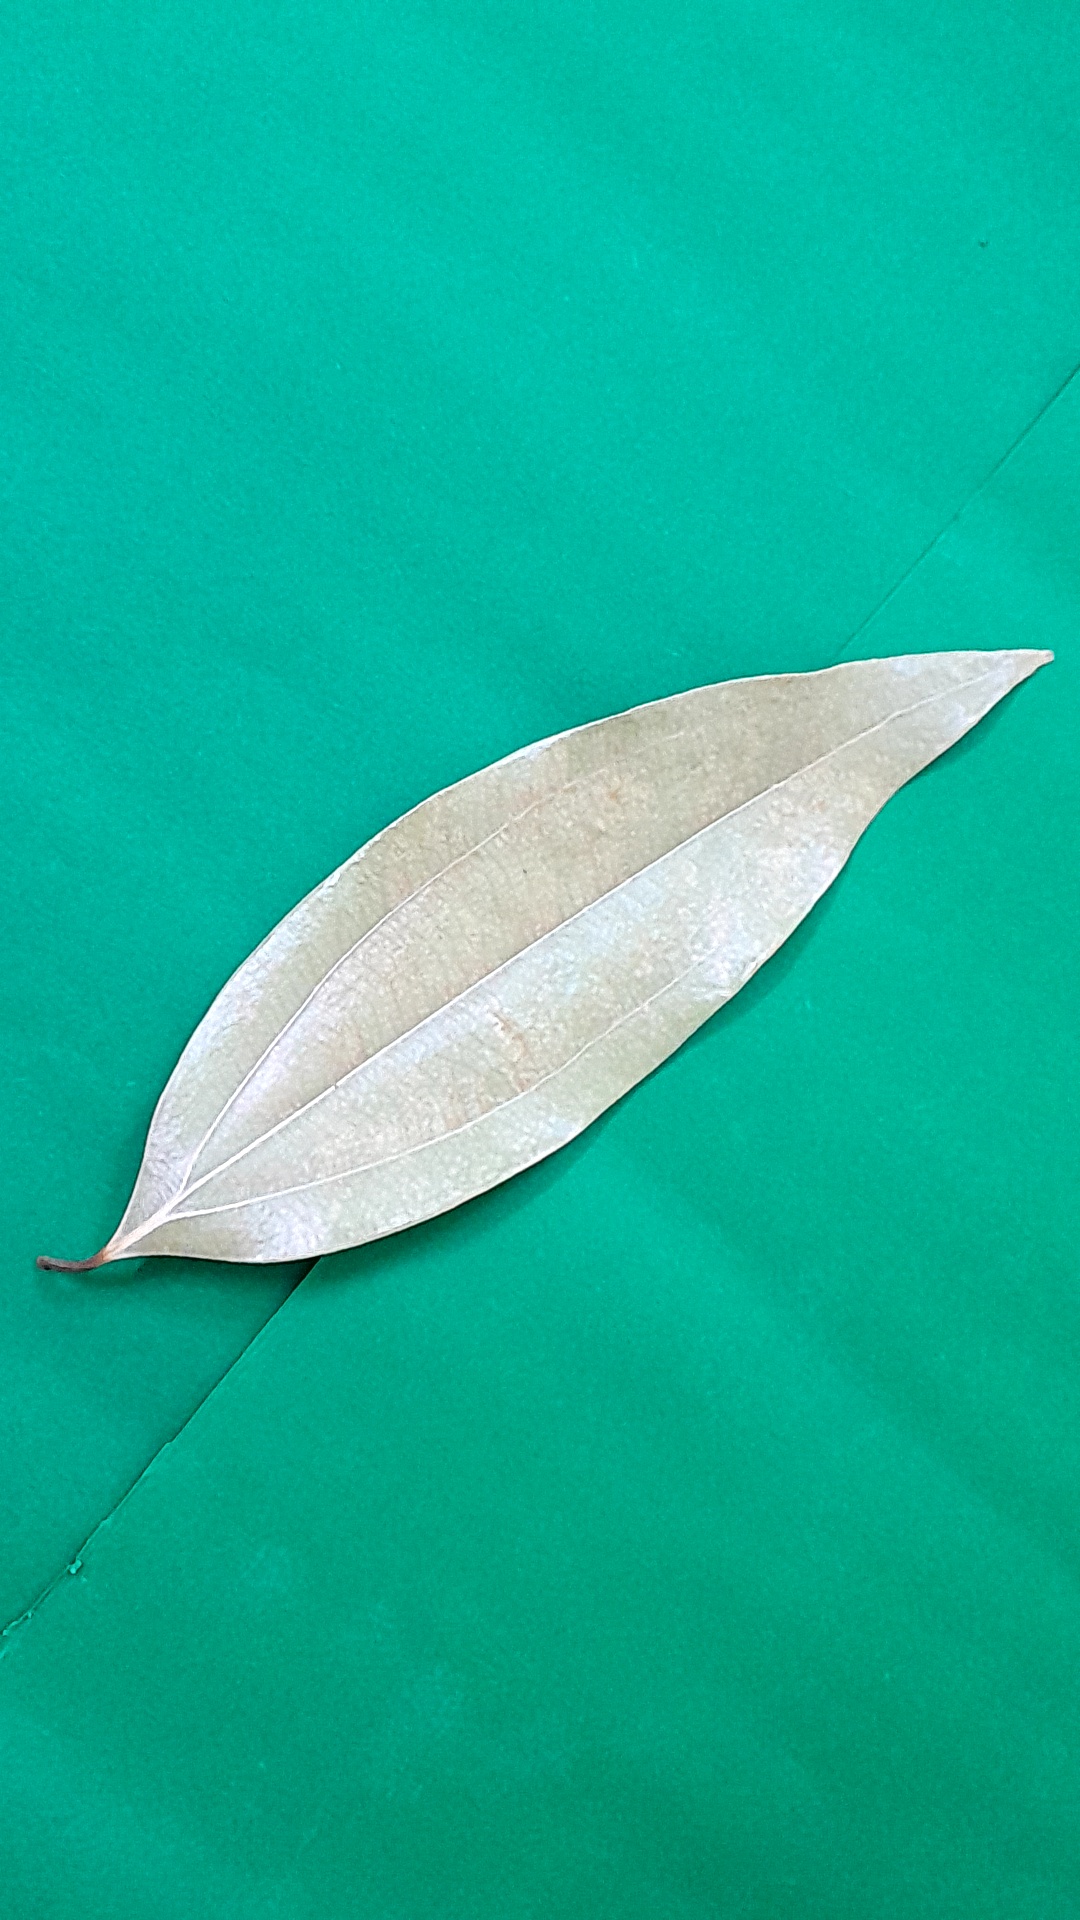
Label: Dry Leaf